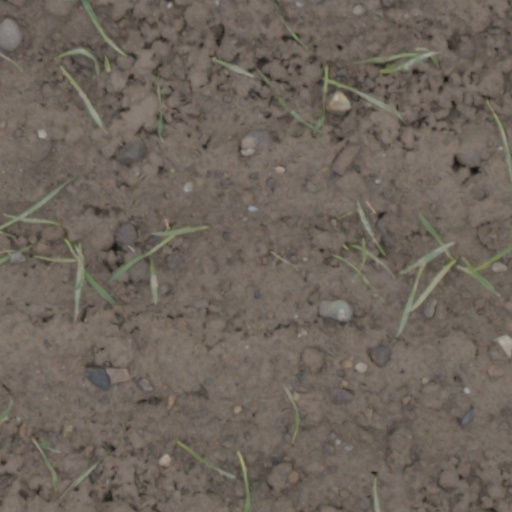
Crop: wheat